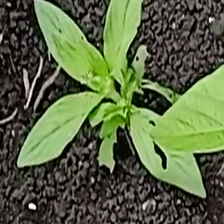
Weed species: Lamber_Quarter_plant(Chenopodium )